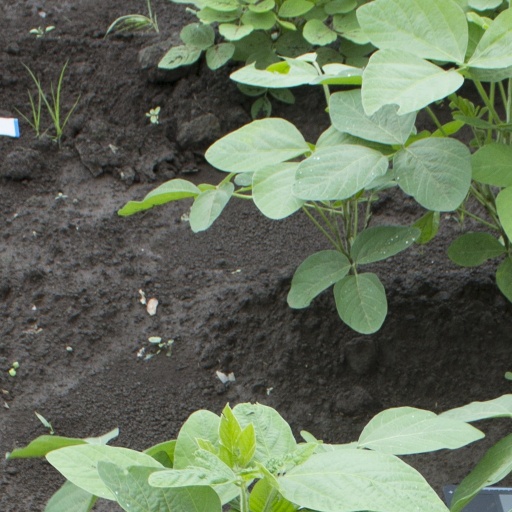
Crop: soybean